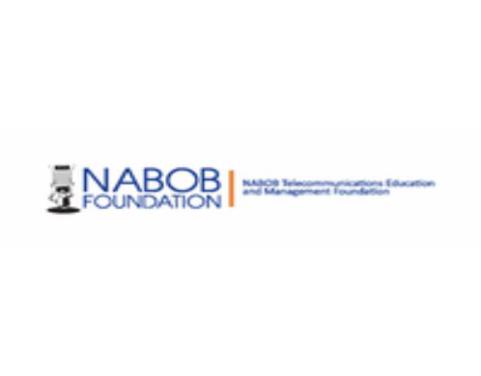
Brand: nabob
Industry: Food